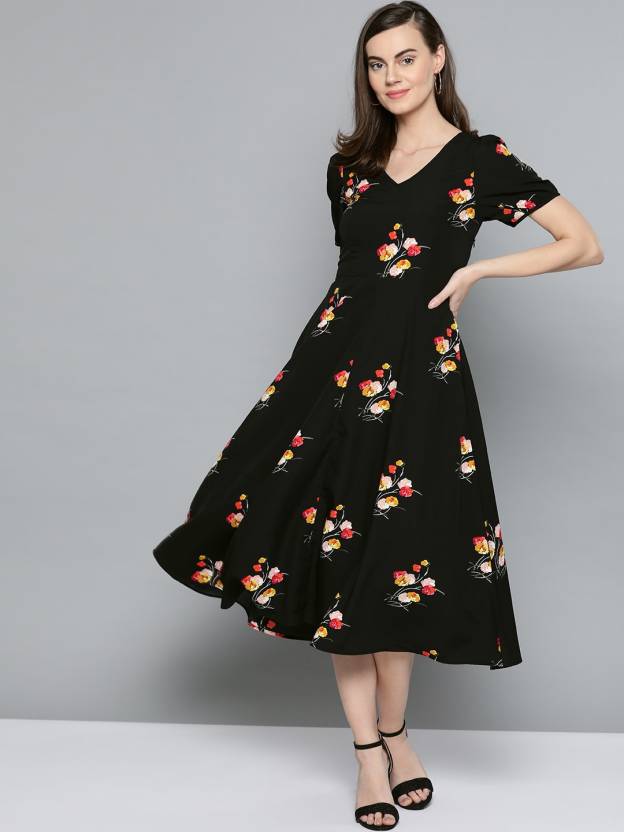
Product: Women A-line Black Dress
Price: ₹549
Colors: Black
Pattern: Printed
Description: Black and Yellow printed woven A-line dress, has a V-neck, short sleeves, concealed zip closure, and flared hem